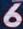
Number: 6